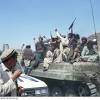
Label: BMP